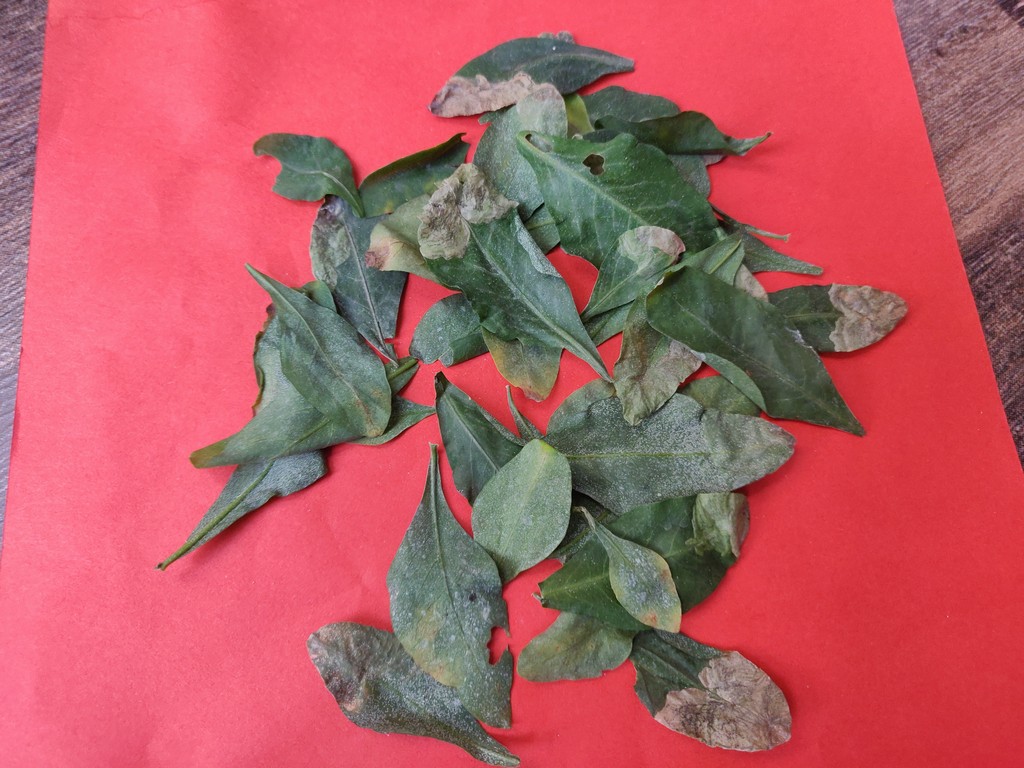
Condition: Unhealthy
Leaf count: multiple
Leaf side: unknown